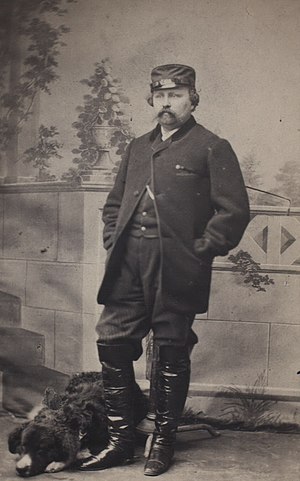
Kongelig hoffotograf
Selvportræt af den kongelige hoffotograf Georg E. Hansen.
Kongelig hoffotograf er en titel, der tildeles fotografer, der arbejder for Det Kongelige Danske Hof.